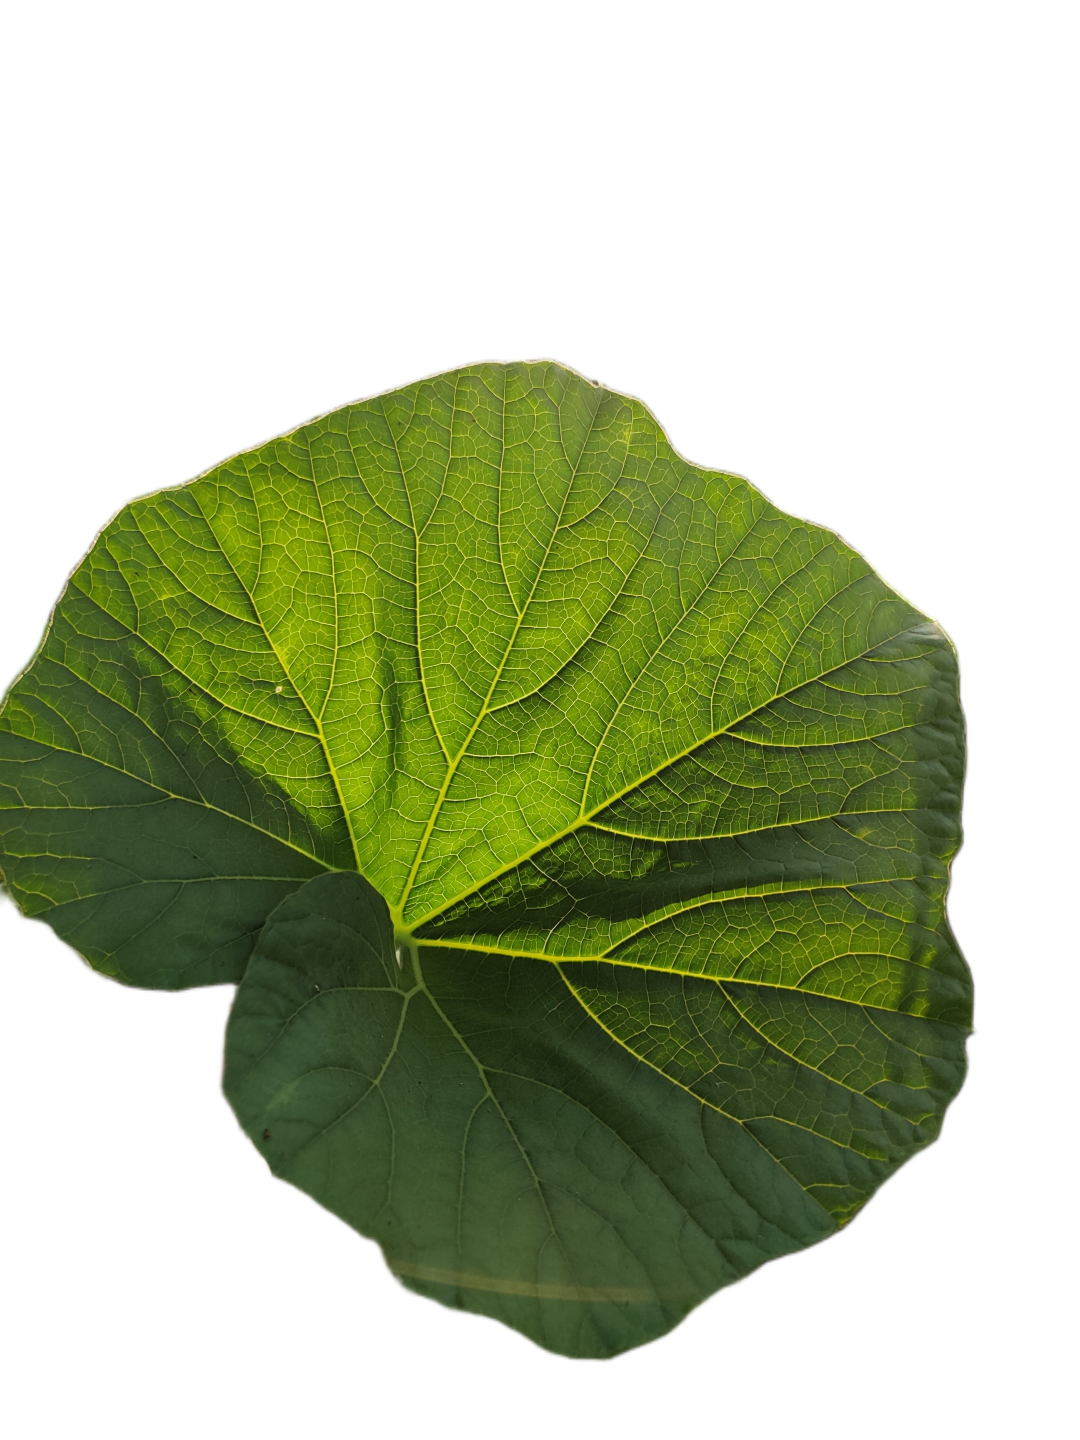
Crop: Bottle Gourd
Label: Healthy